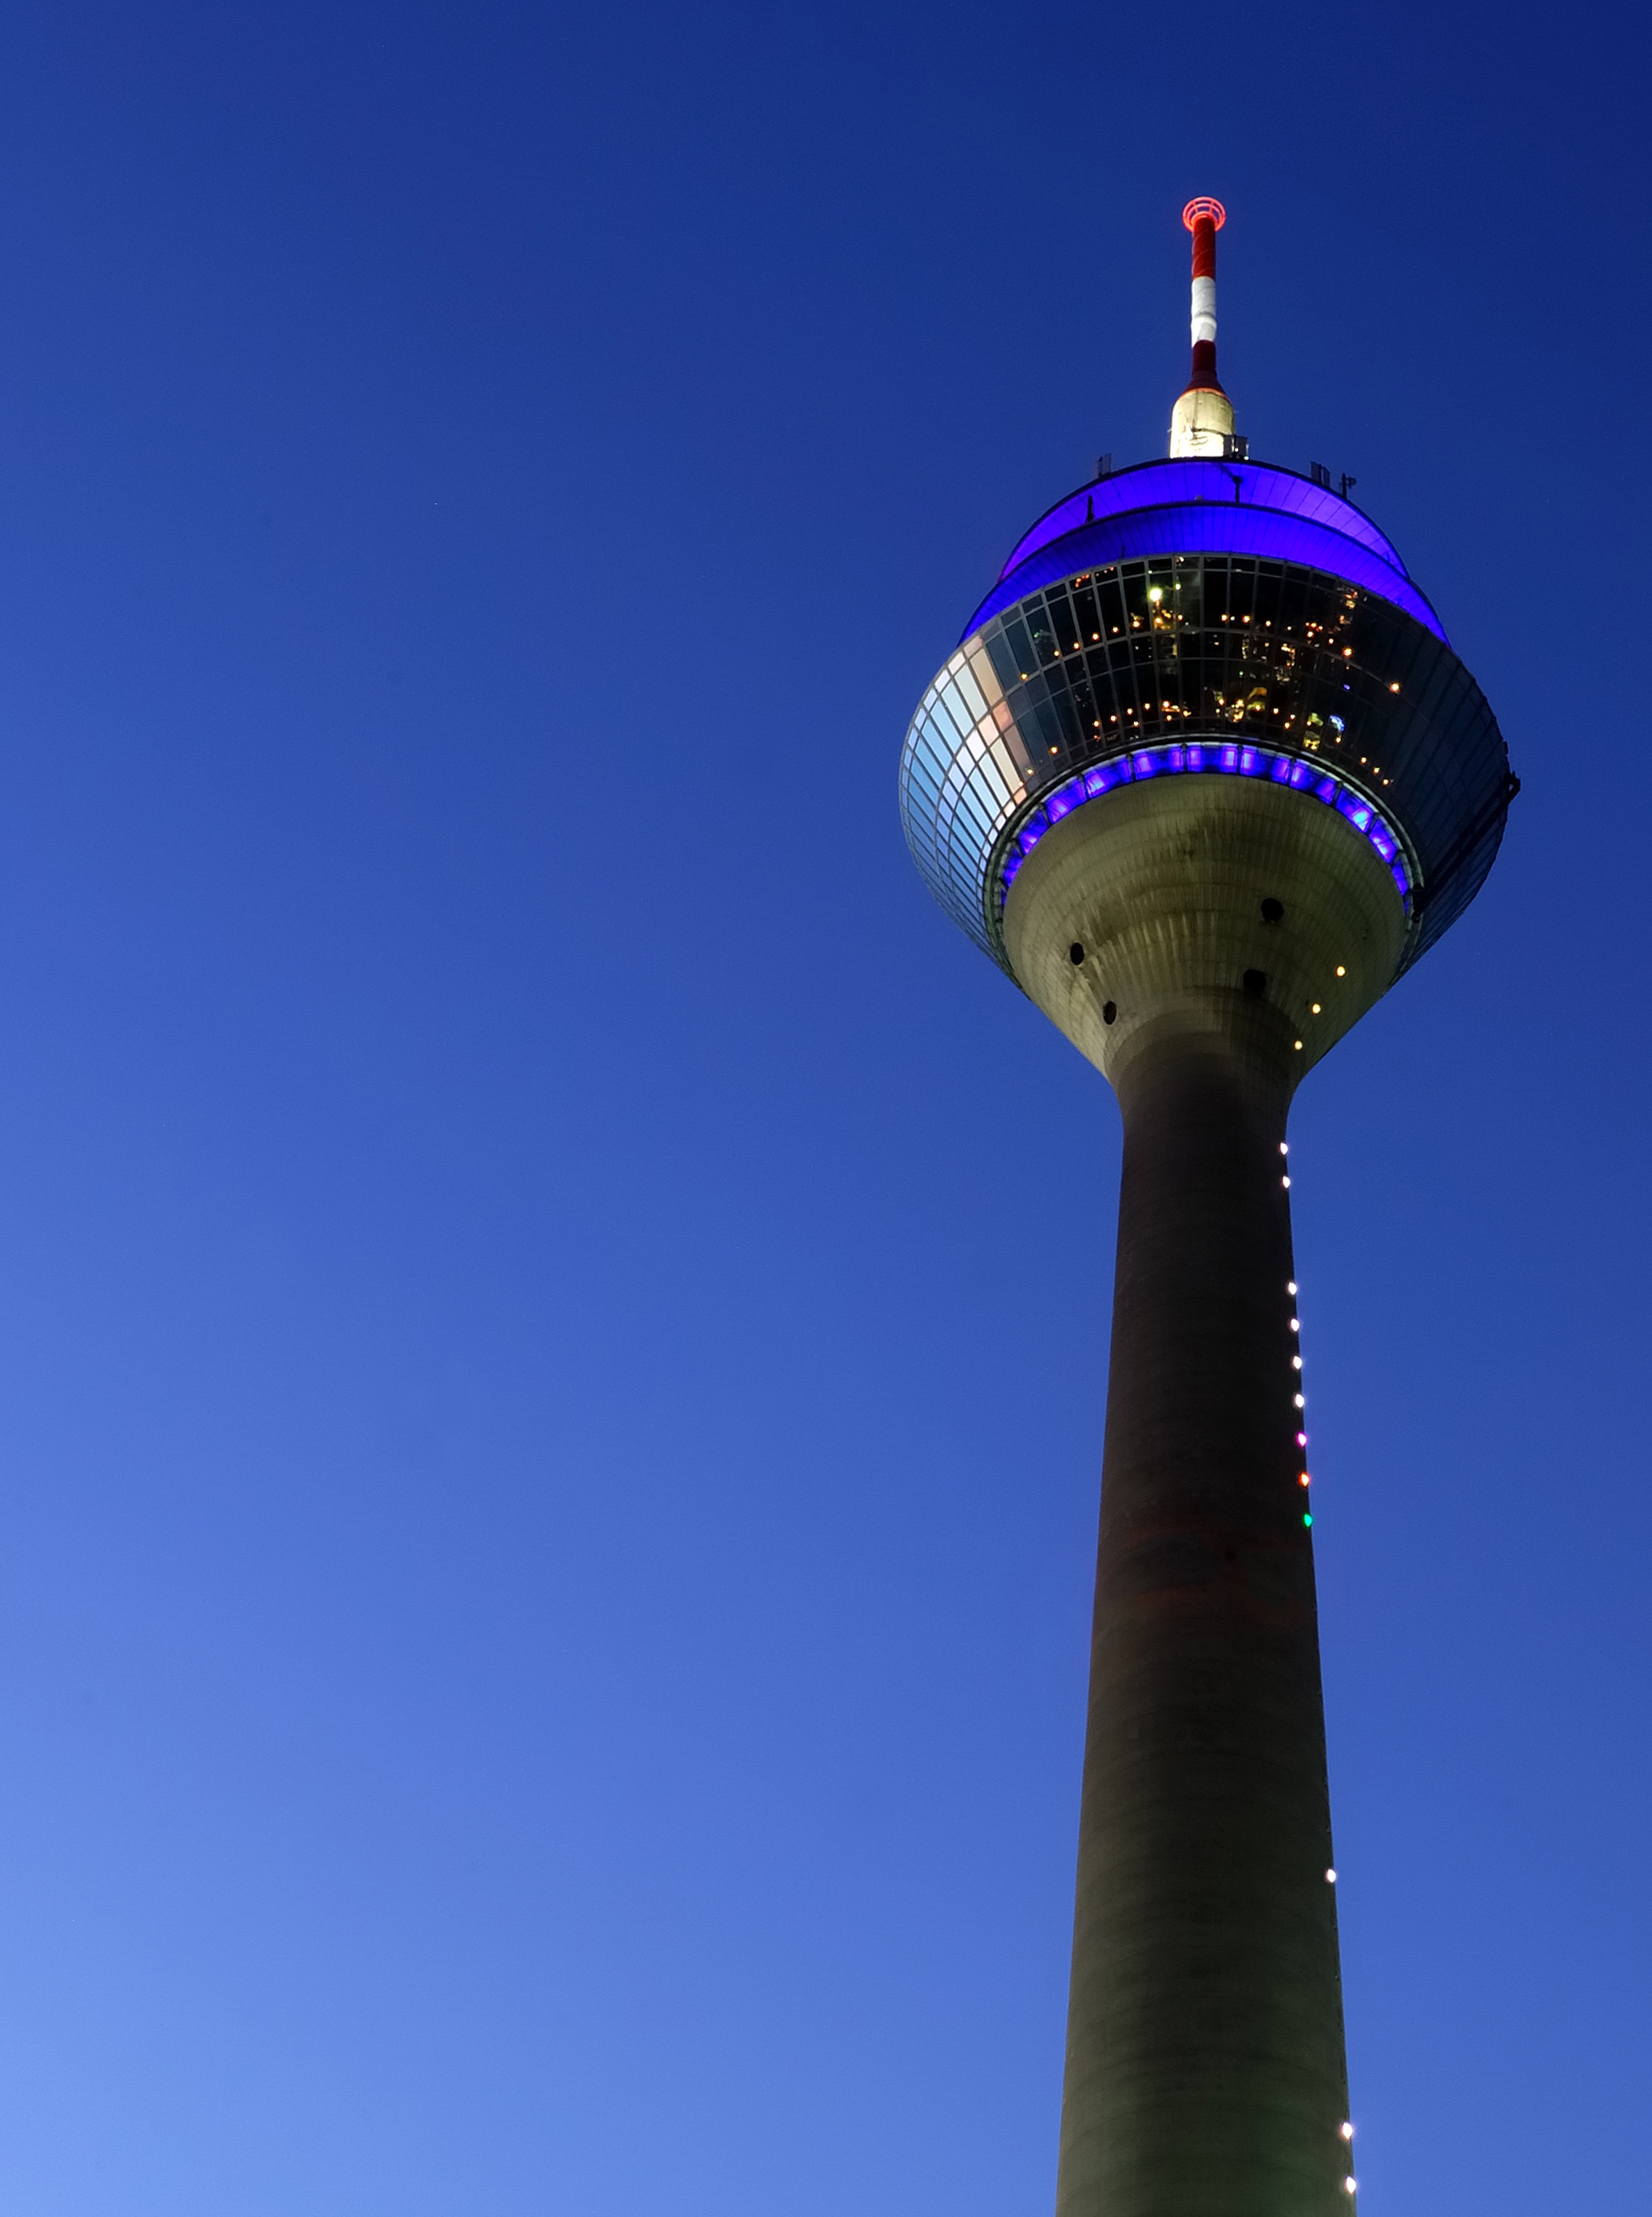
architecture, sky, view, tower, landmark, blue, street light, lighting, dusseldorf, radio tower, tv tower, transmission tower, media harbour, rhine tower